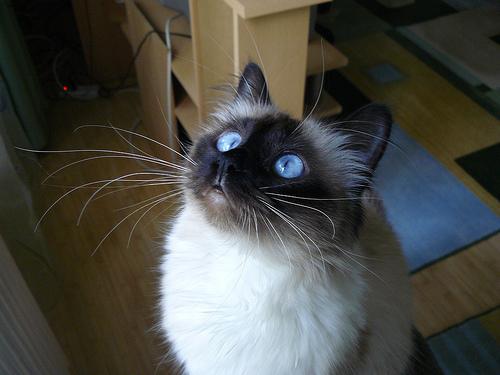
Breed: Birman